Google Chat

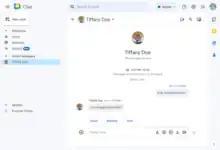
A screenshot of a Google Chat conversation

Google Chat is divided into two sections, chat and spaces. The Chat section contains direct conversations with other people and group conversations. In addition to be able to access Google Chat from its website and app, Google Chat can also be accessed through its integration with the Gmail website and app.